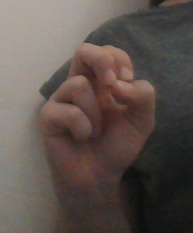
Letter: gaaf